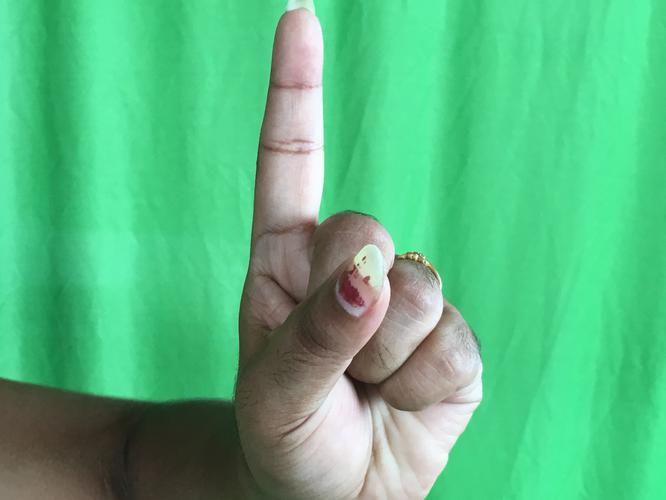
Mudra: Suchi
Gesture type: single_hand